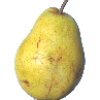
Label: pear_monster